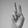
ASL letter: V